Idealism in international relations

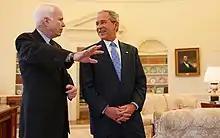
American president George W. Bush (right) and Senator John McCain (left), pictured meeting at the White House in March 2008, have both been known as prominent neoconservatives.

Neoconservatism has drawn from historical liberalism its intense focus on the promotion of "universal values", in this case democracy, human rights, free trade, women's rights and minority protections. However, it differs in that it is less wedded to the importance of preserving international institutions and treaties while pursuing assertive or aggressive stances which it deems morally worthy, and is willing to use force or the threat of force, unilaterally if necessary, to push for its goals.